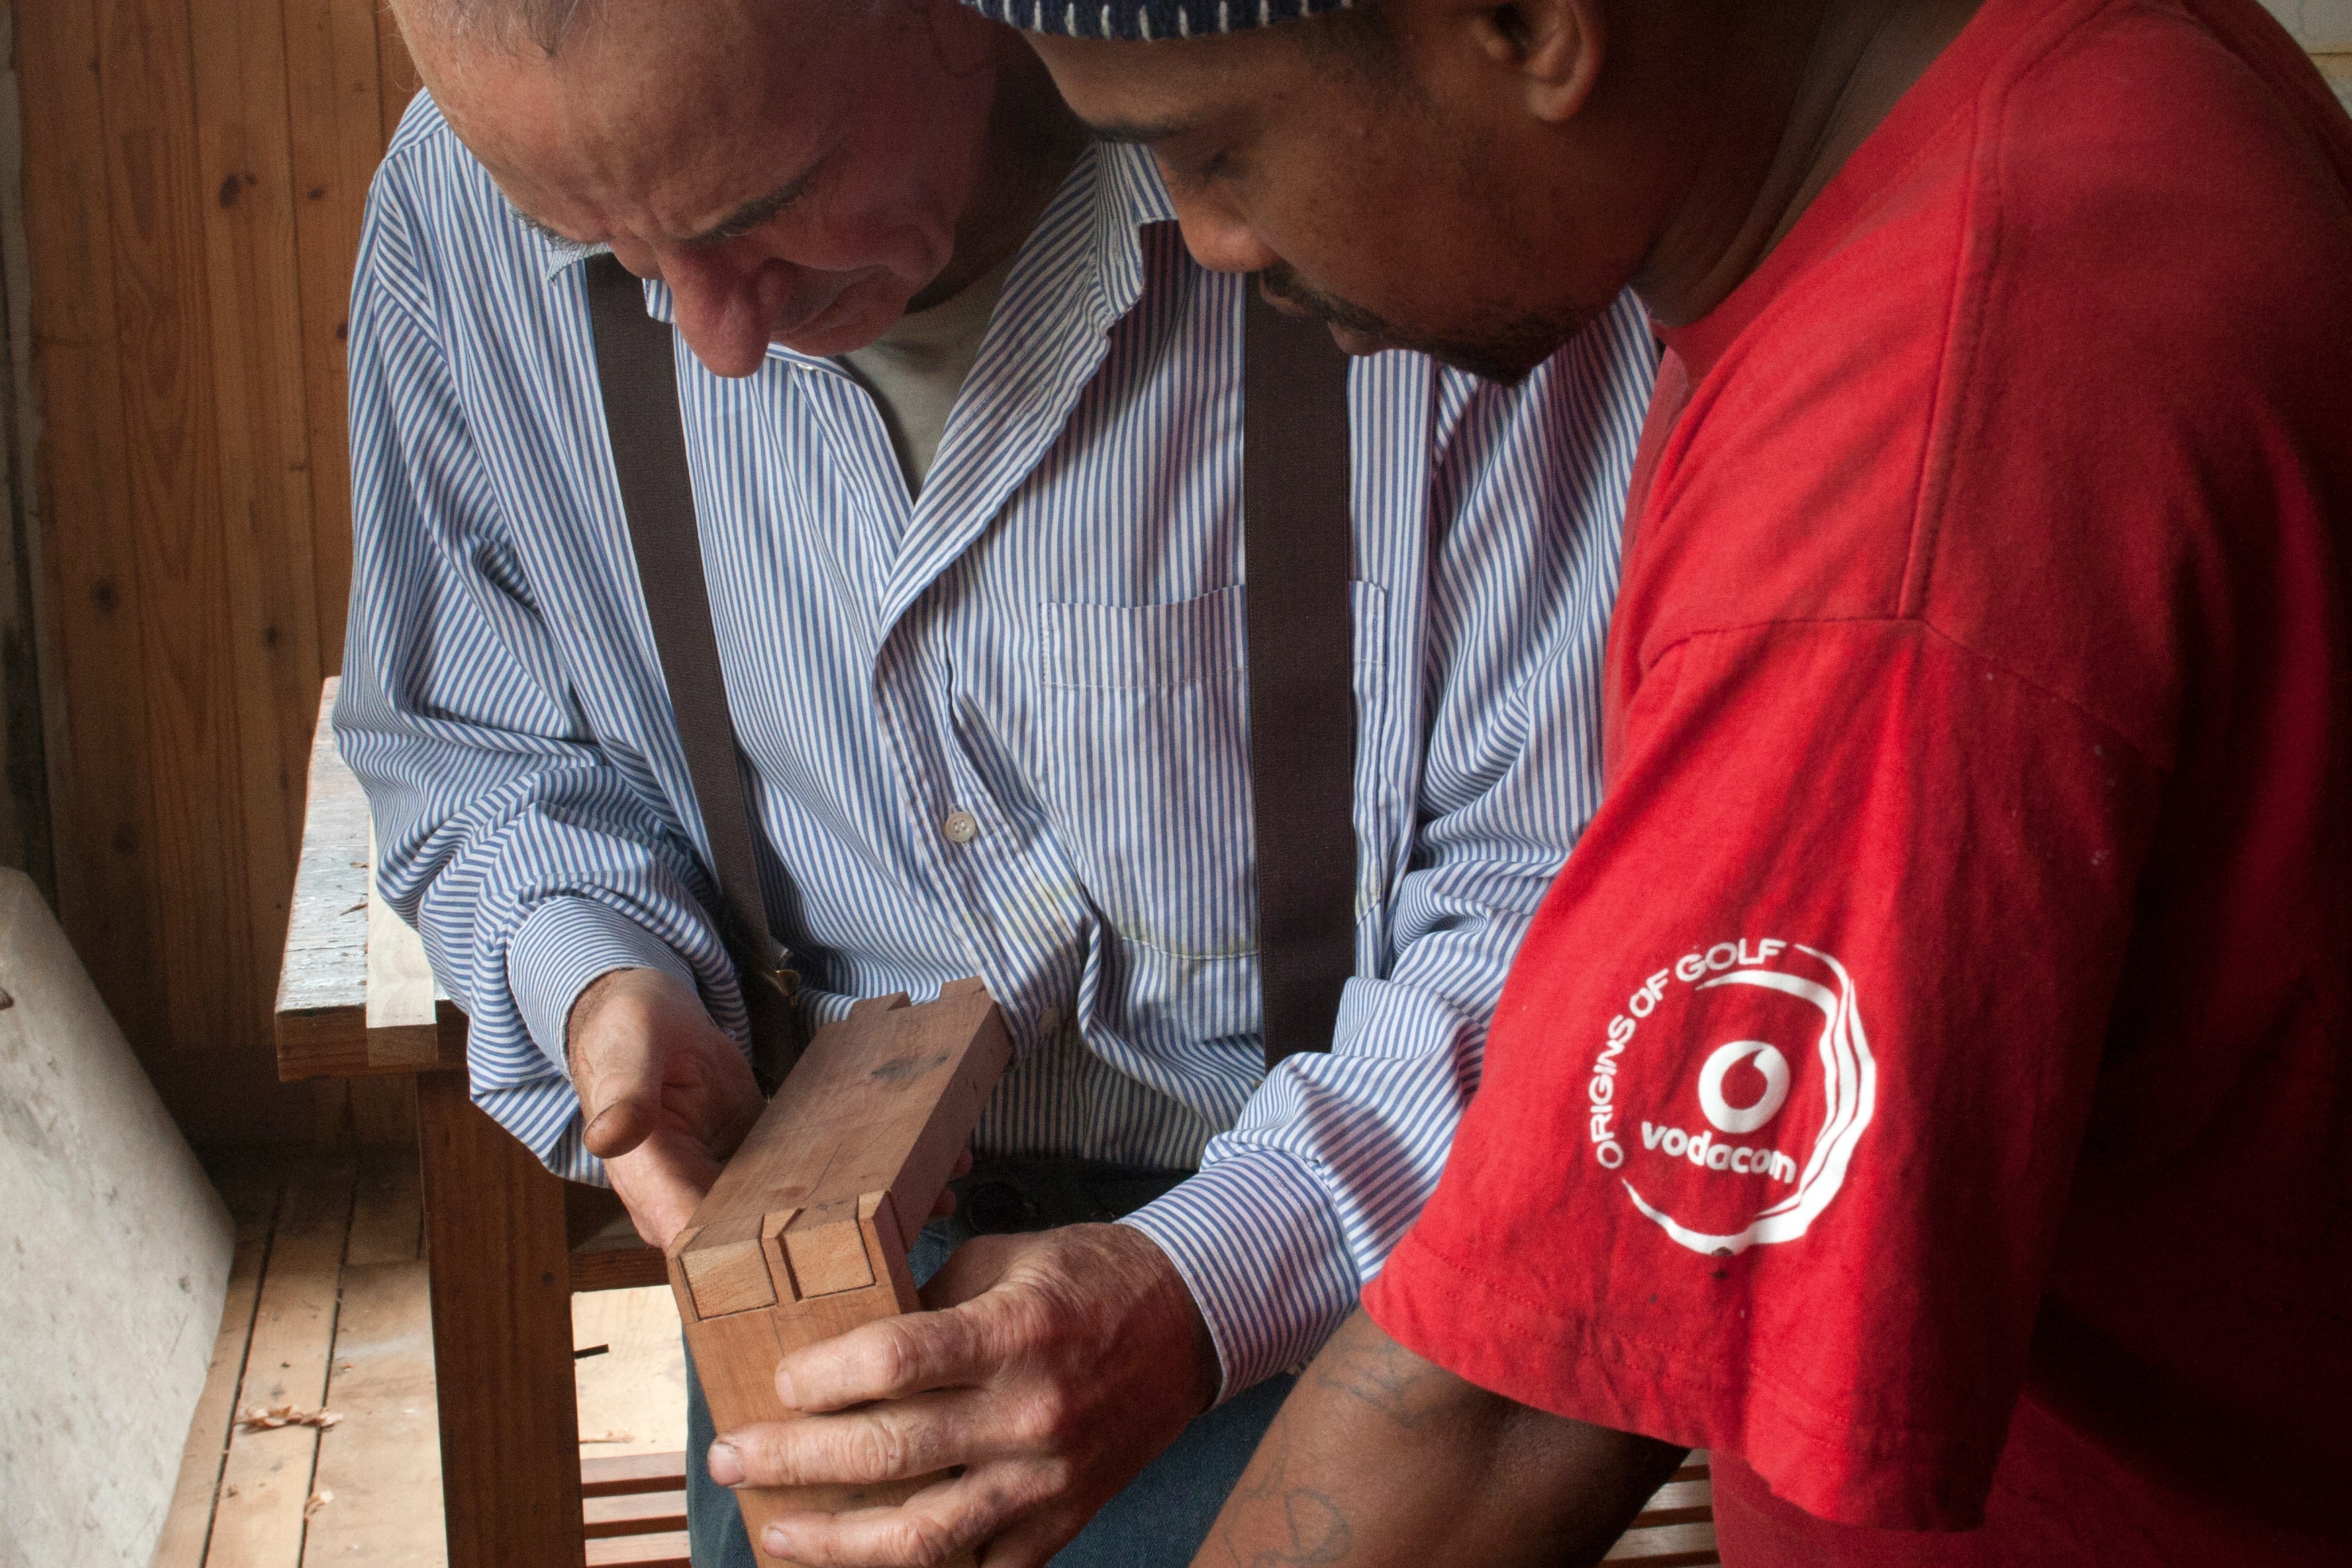
hand, man, person, people, male, red, child, conversation, interaction